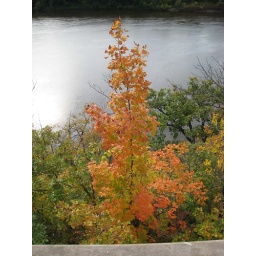
Photos taken walking the Mississippi River from Lake Street bridge to Lock &amp;amp; Dam 1 in Minneapolis.